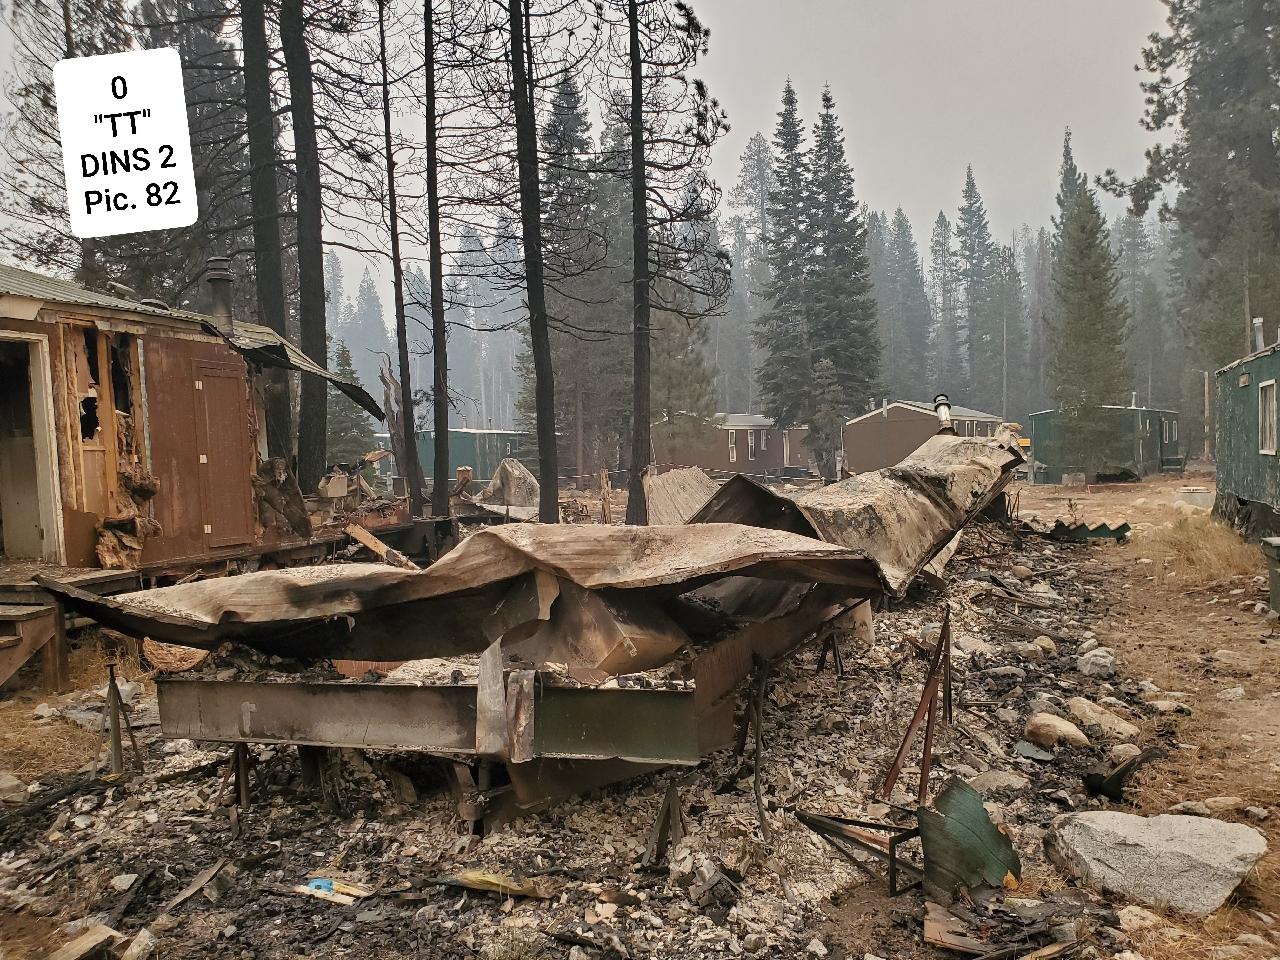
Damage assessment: destroyed